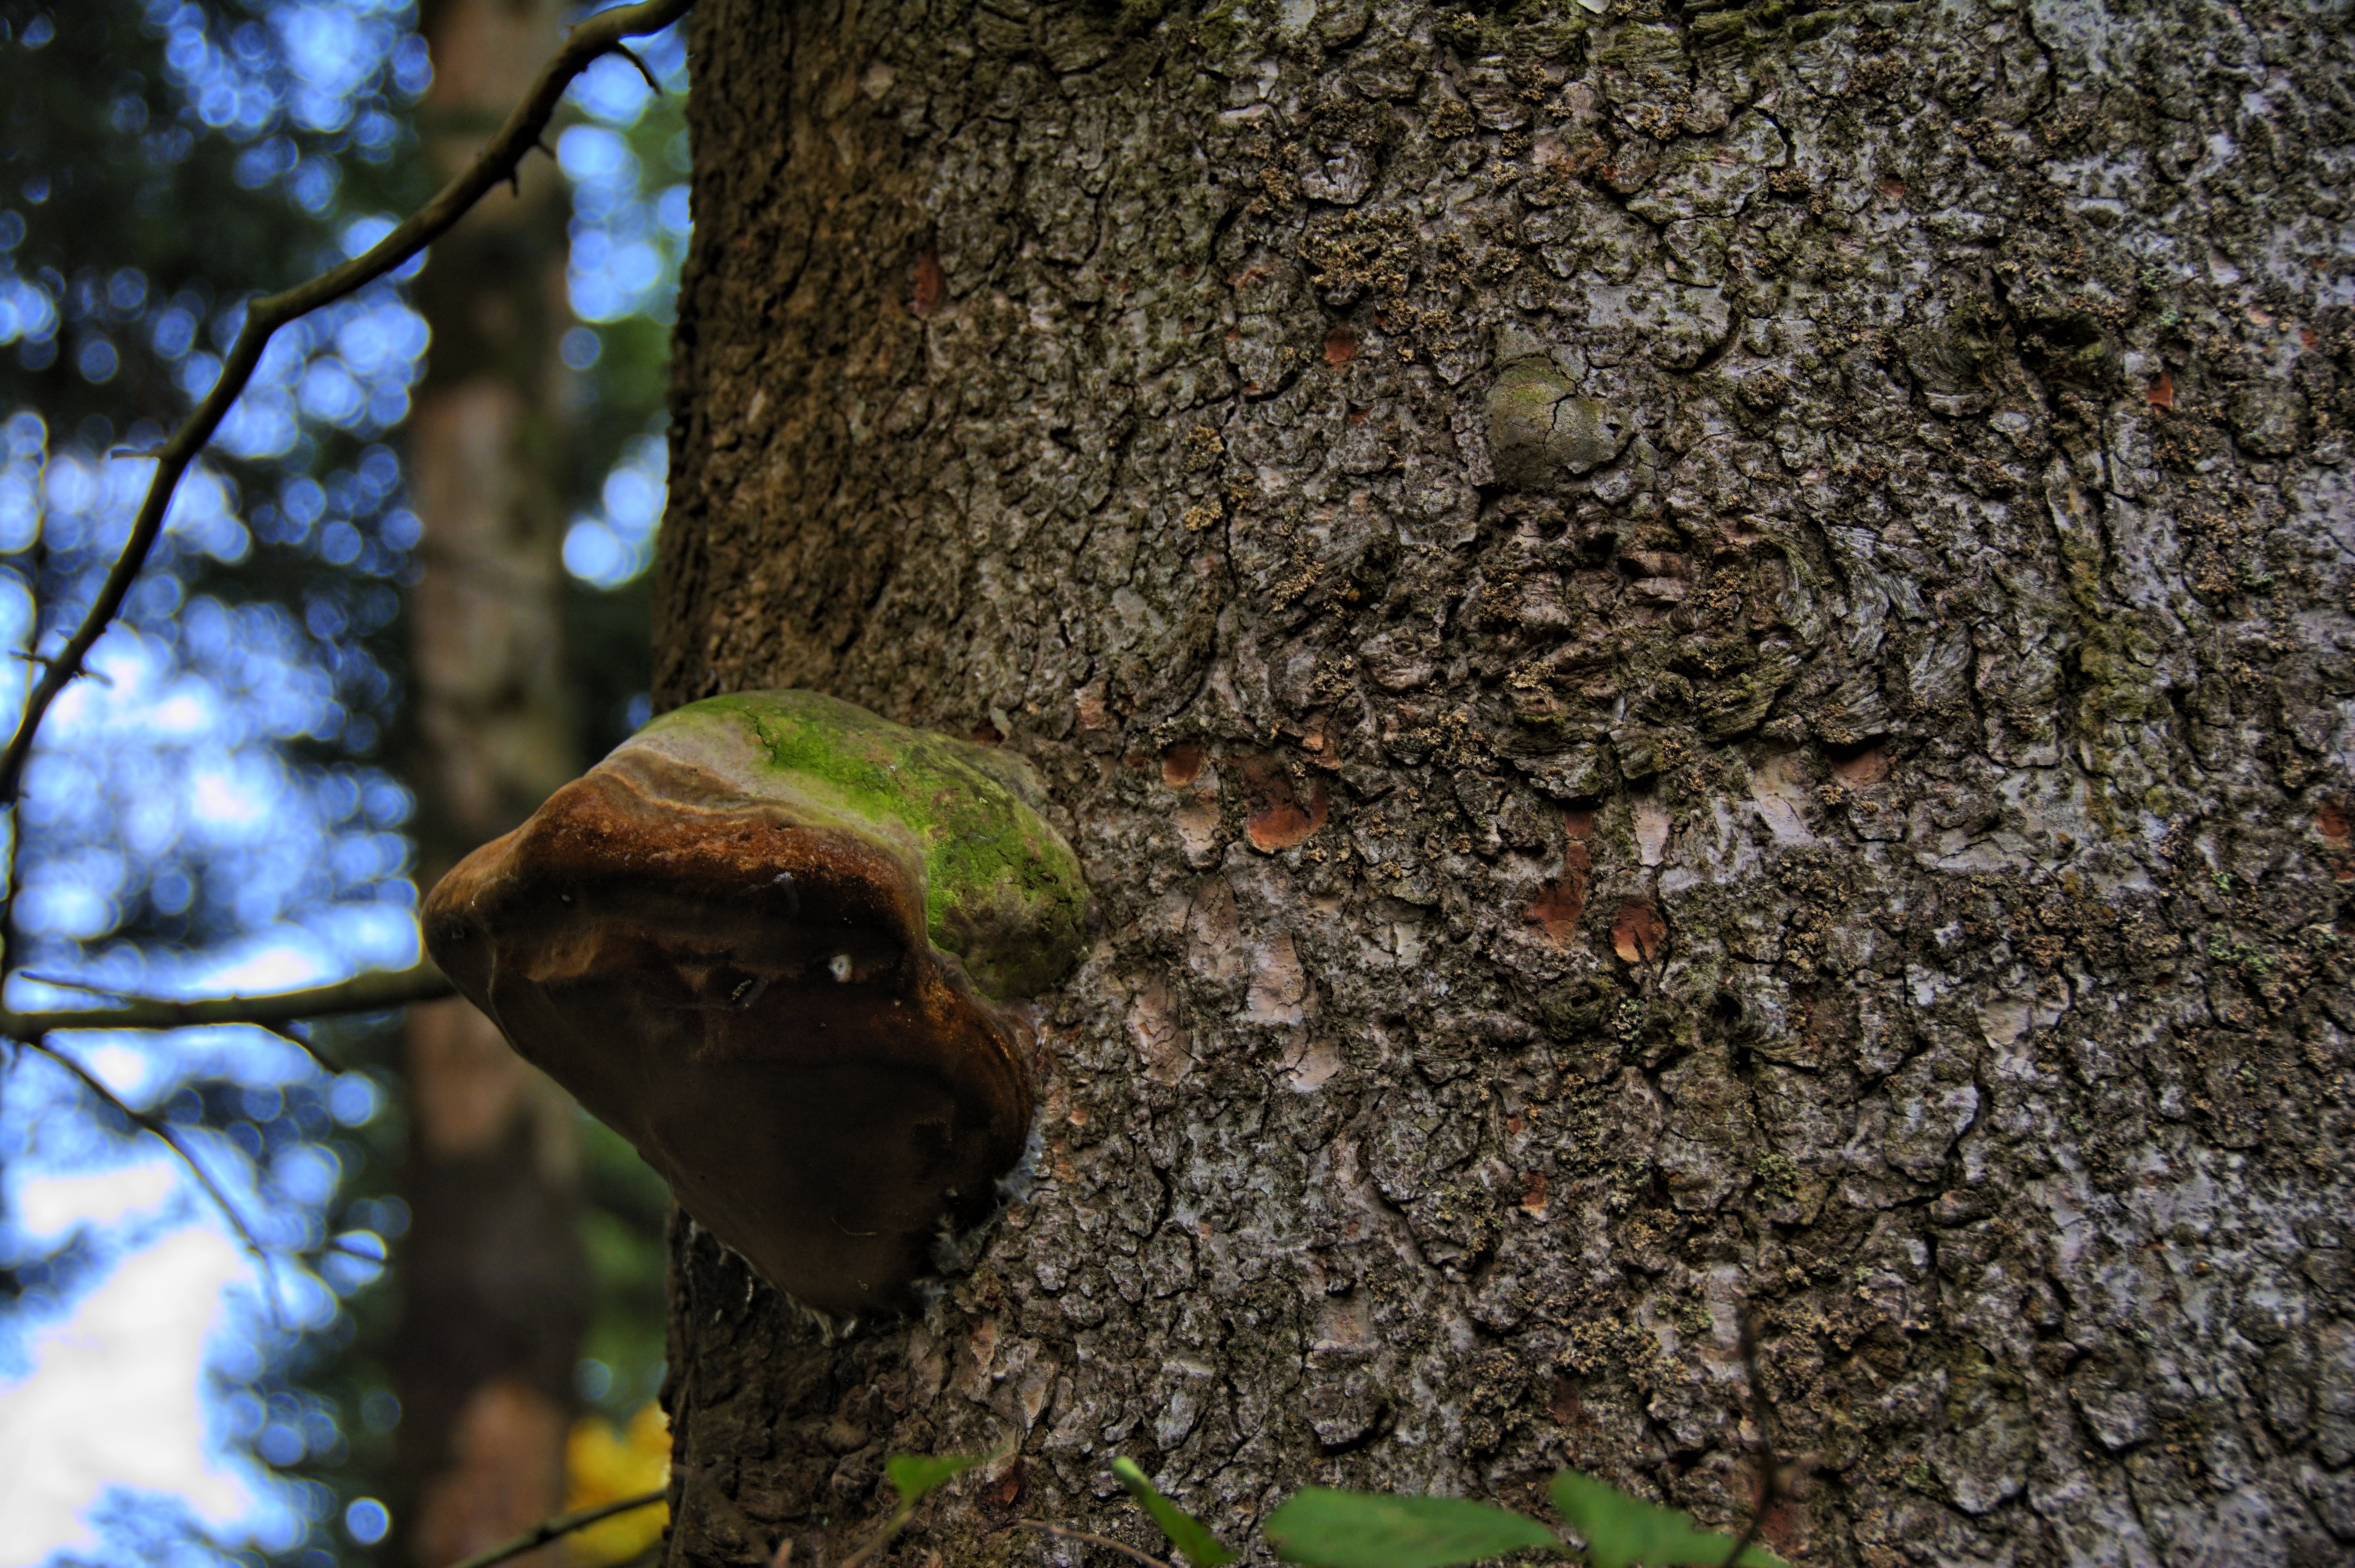
landscape, tree, nature, forest, rock, branch, plant, trail, leaf, flower, trunk, wildlife, green, autumn, soil, flora, fauna, rocks, mountains, poland, way, woodland, habitat, top, the stones, pieniny, malopolska, sokolica, natural environment, woody plant, city szczawnica